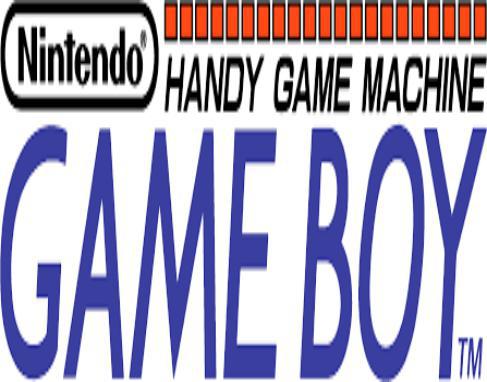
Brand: game boy
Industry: Electronic